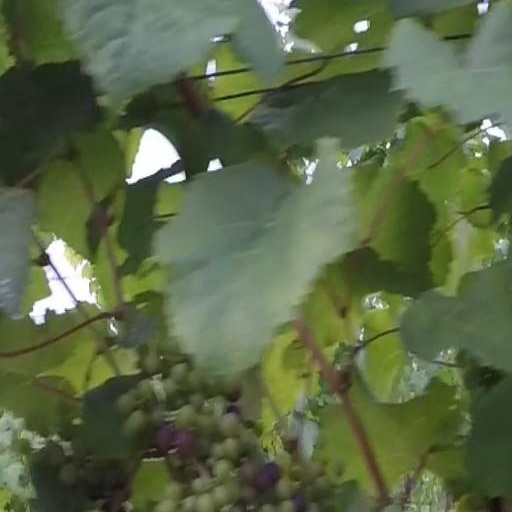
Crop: grape